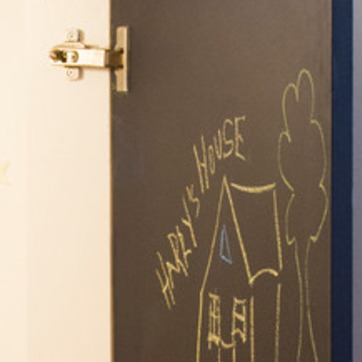
Material: other